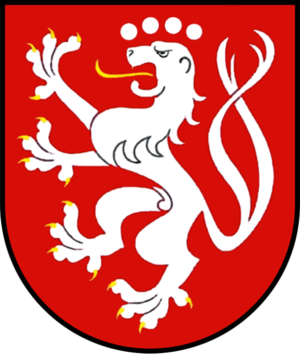
Žinkovy est une commune du district de Plzeň-Sud, dans la région de Plzeň, en République tchèque. Sa population s'élevait à 867 habitants en 2018.